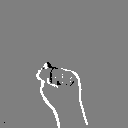
ASL letter: t